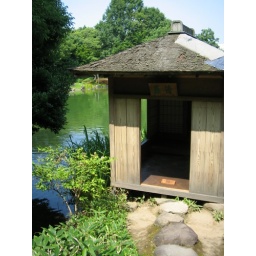
Tea house by a lake